Bessie Braddock

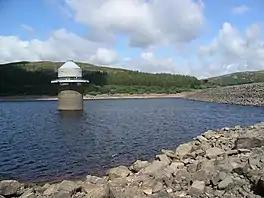
The Tryweryn reservoir, controversially built between 1957 and 1965

Despite some opinion polls indicating a Labour lead, most commentators expected that Winston Churchill's prestige would ensure a comfortable Conservative victory in the July 1945 general election. Before polling day, "The Manchester Guardian" surmised that "the chances of Labour sweeping the country and obtaining a clear majority ... are pretty remote". The "News of the World" predicted a working Conservative majority, while in Glasgow a pundit forecast the result as Conservatives 360, Labour 220, Others 60. The expectations of a Labour victory in Liverpool Exchange were not high, but Bessie's chances were boosted by the poor local record of the sitting member, Colonel Shute, and she herself was confident. Defying most forecasts, across the country Labour won 393 seats, and with an overall majority of 146, Clement Attlee formed the first majority Labour government. Bessie won Liverpool Exchange with a majority of 665 from 16,000 votes cast.